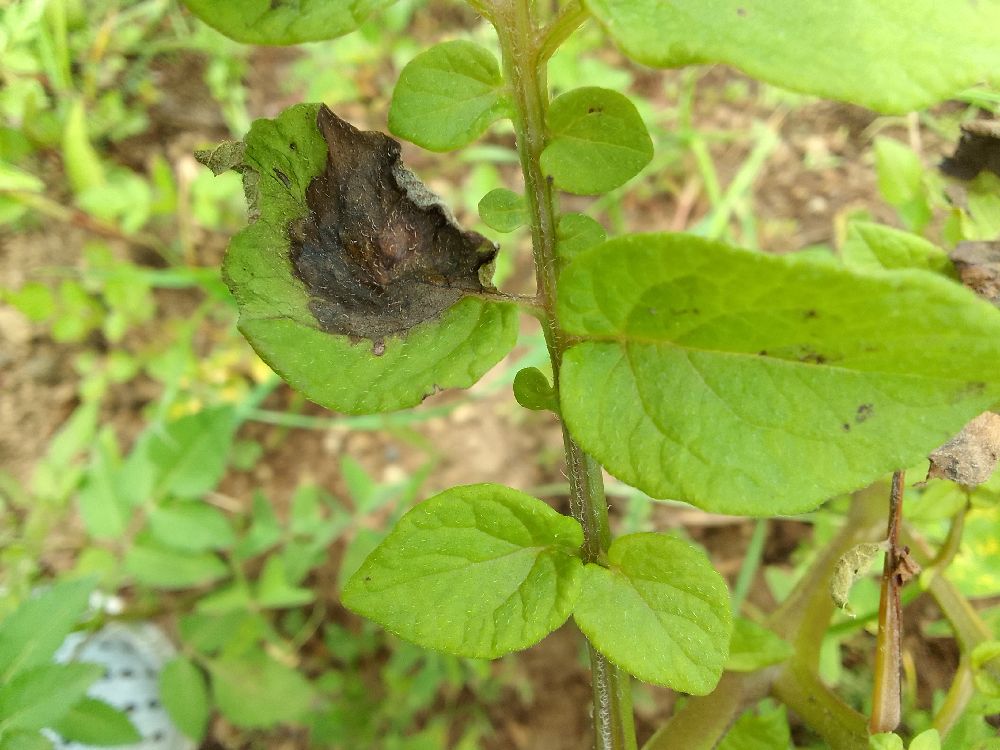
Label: Late blight